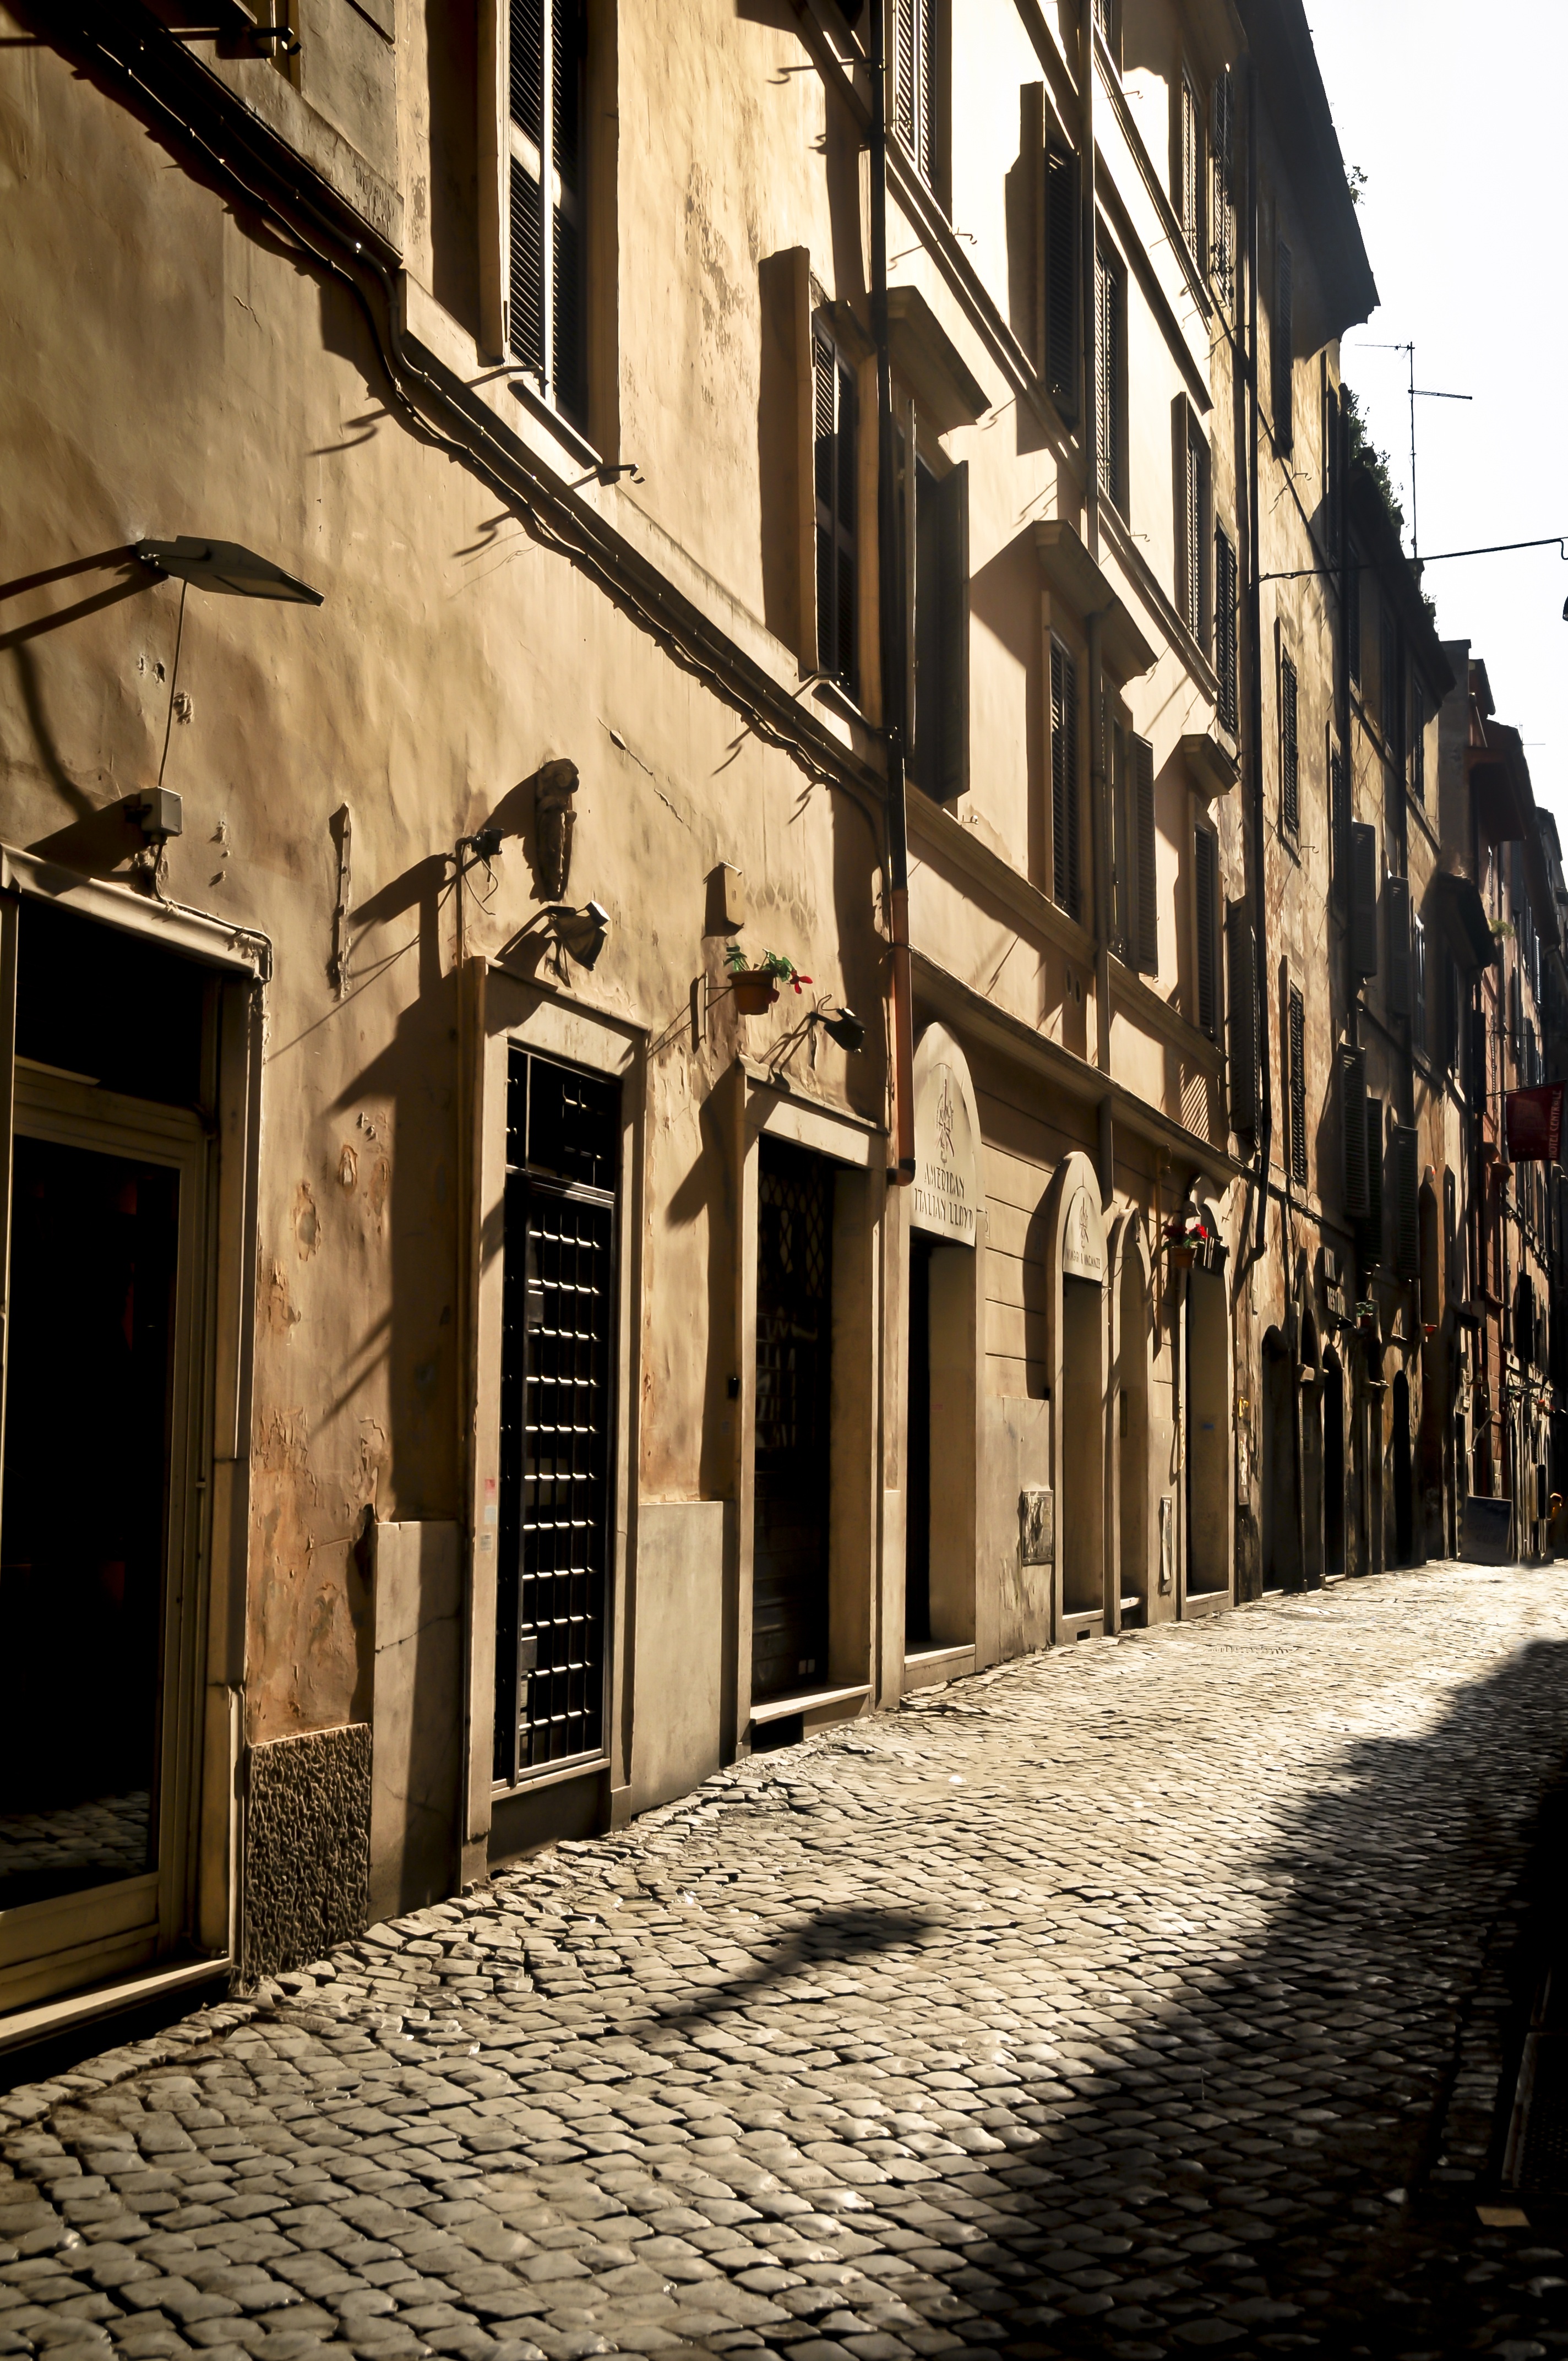
sunset, road, street, town, alley, city, wall, facade, monochrome, lane, infrastructure, neighbourhood, urban area, ancient history, human settlement, street in rome